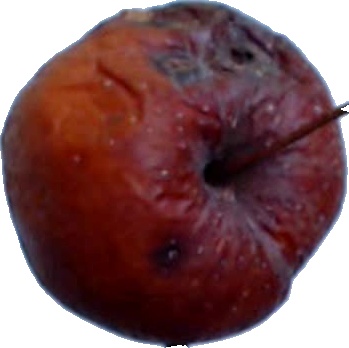
Label: apple_rotten_1